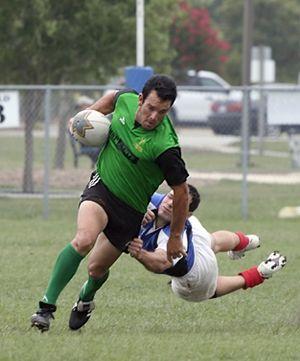
Le rugby à XV, aussi appelé rugby union dans les pays anglophones, qui se joue par équipes de quinze joueurs sur le terrain avec des remplaçants, est la variante la plus pratiquée du rugby, famille de sports collectifs, dont les spécificités sont les mêlées et les touches, mettant aux prises deux équipes qui se disputent un ballon ovale, joué à la main et au pied.